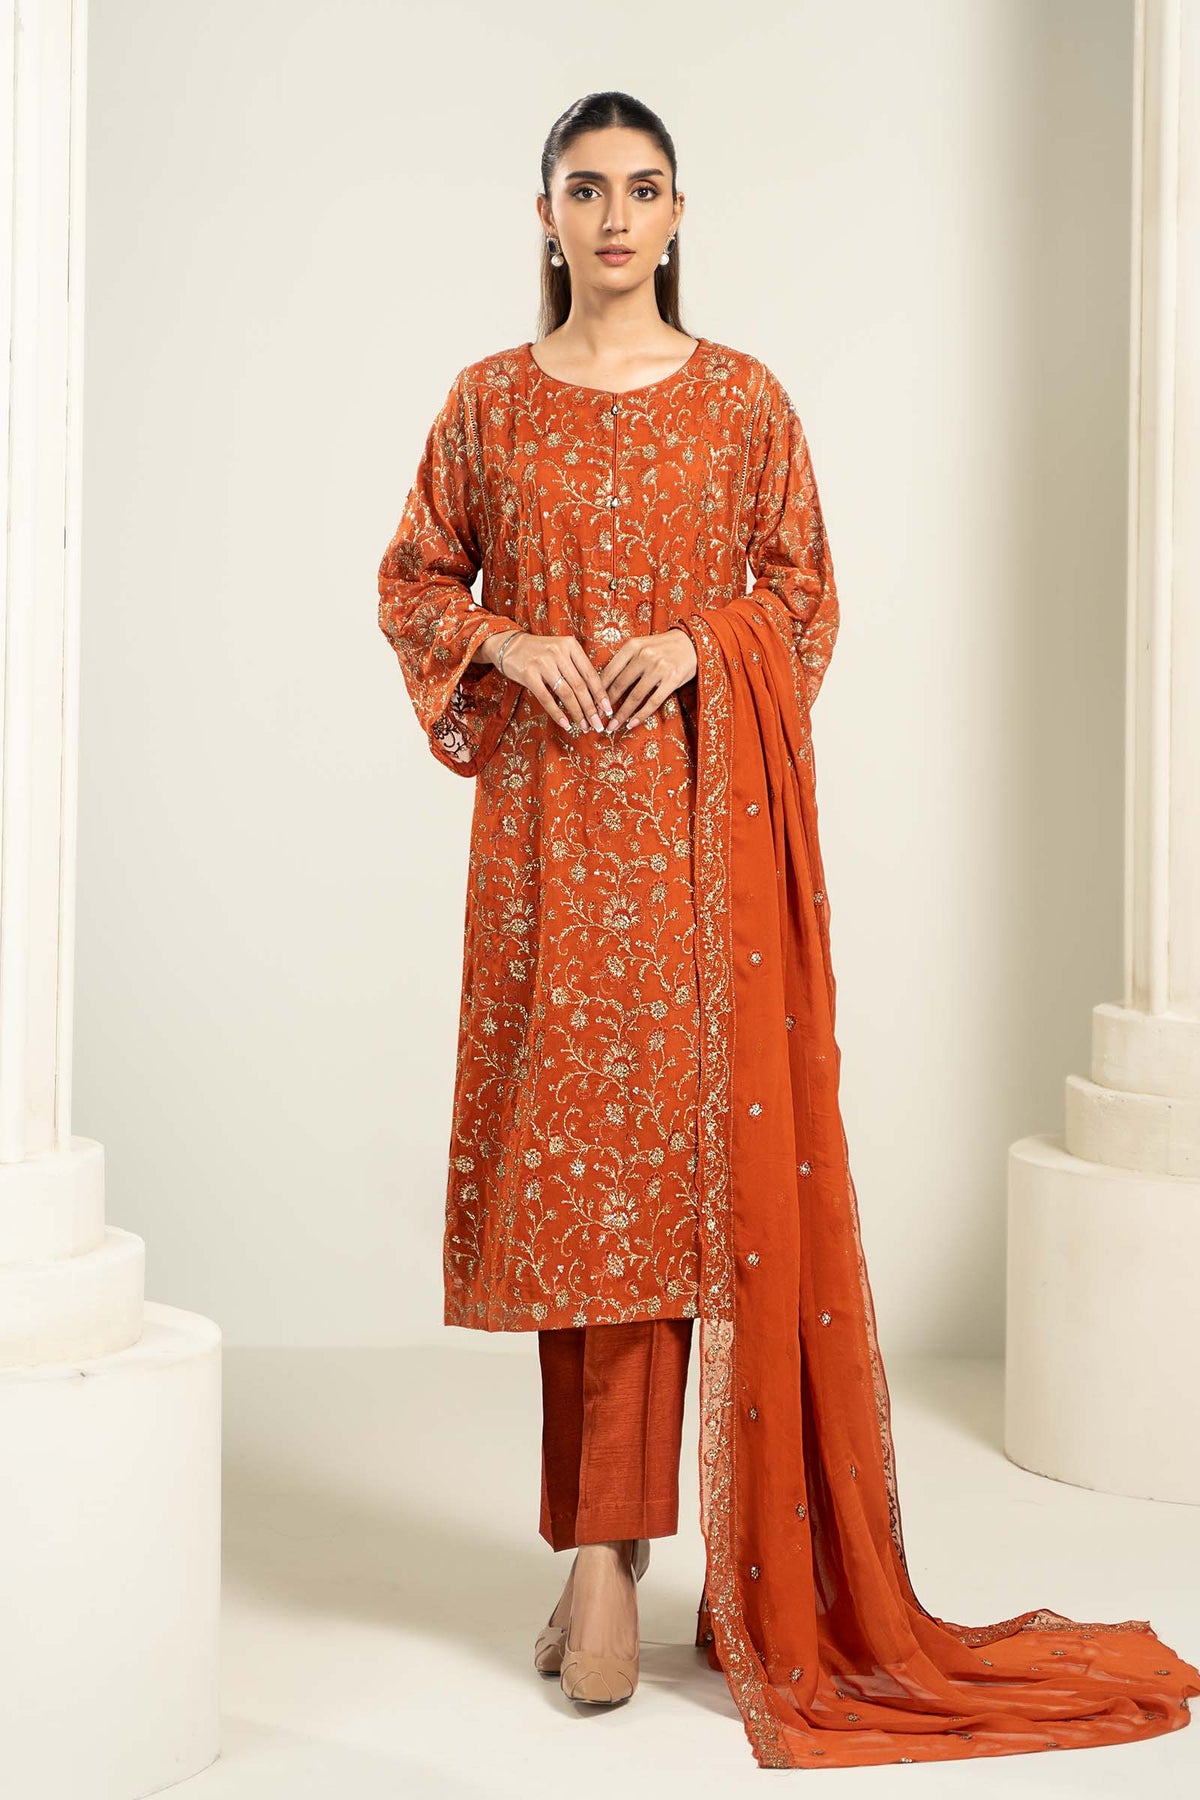
rust embroidered salwar suit